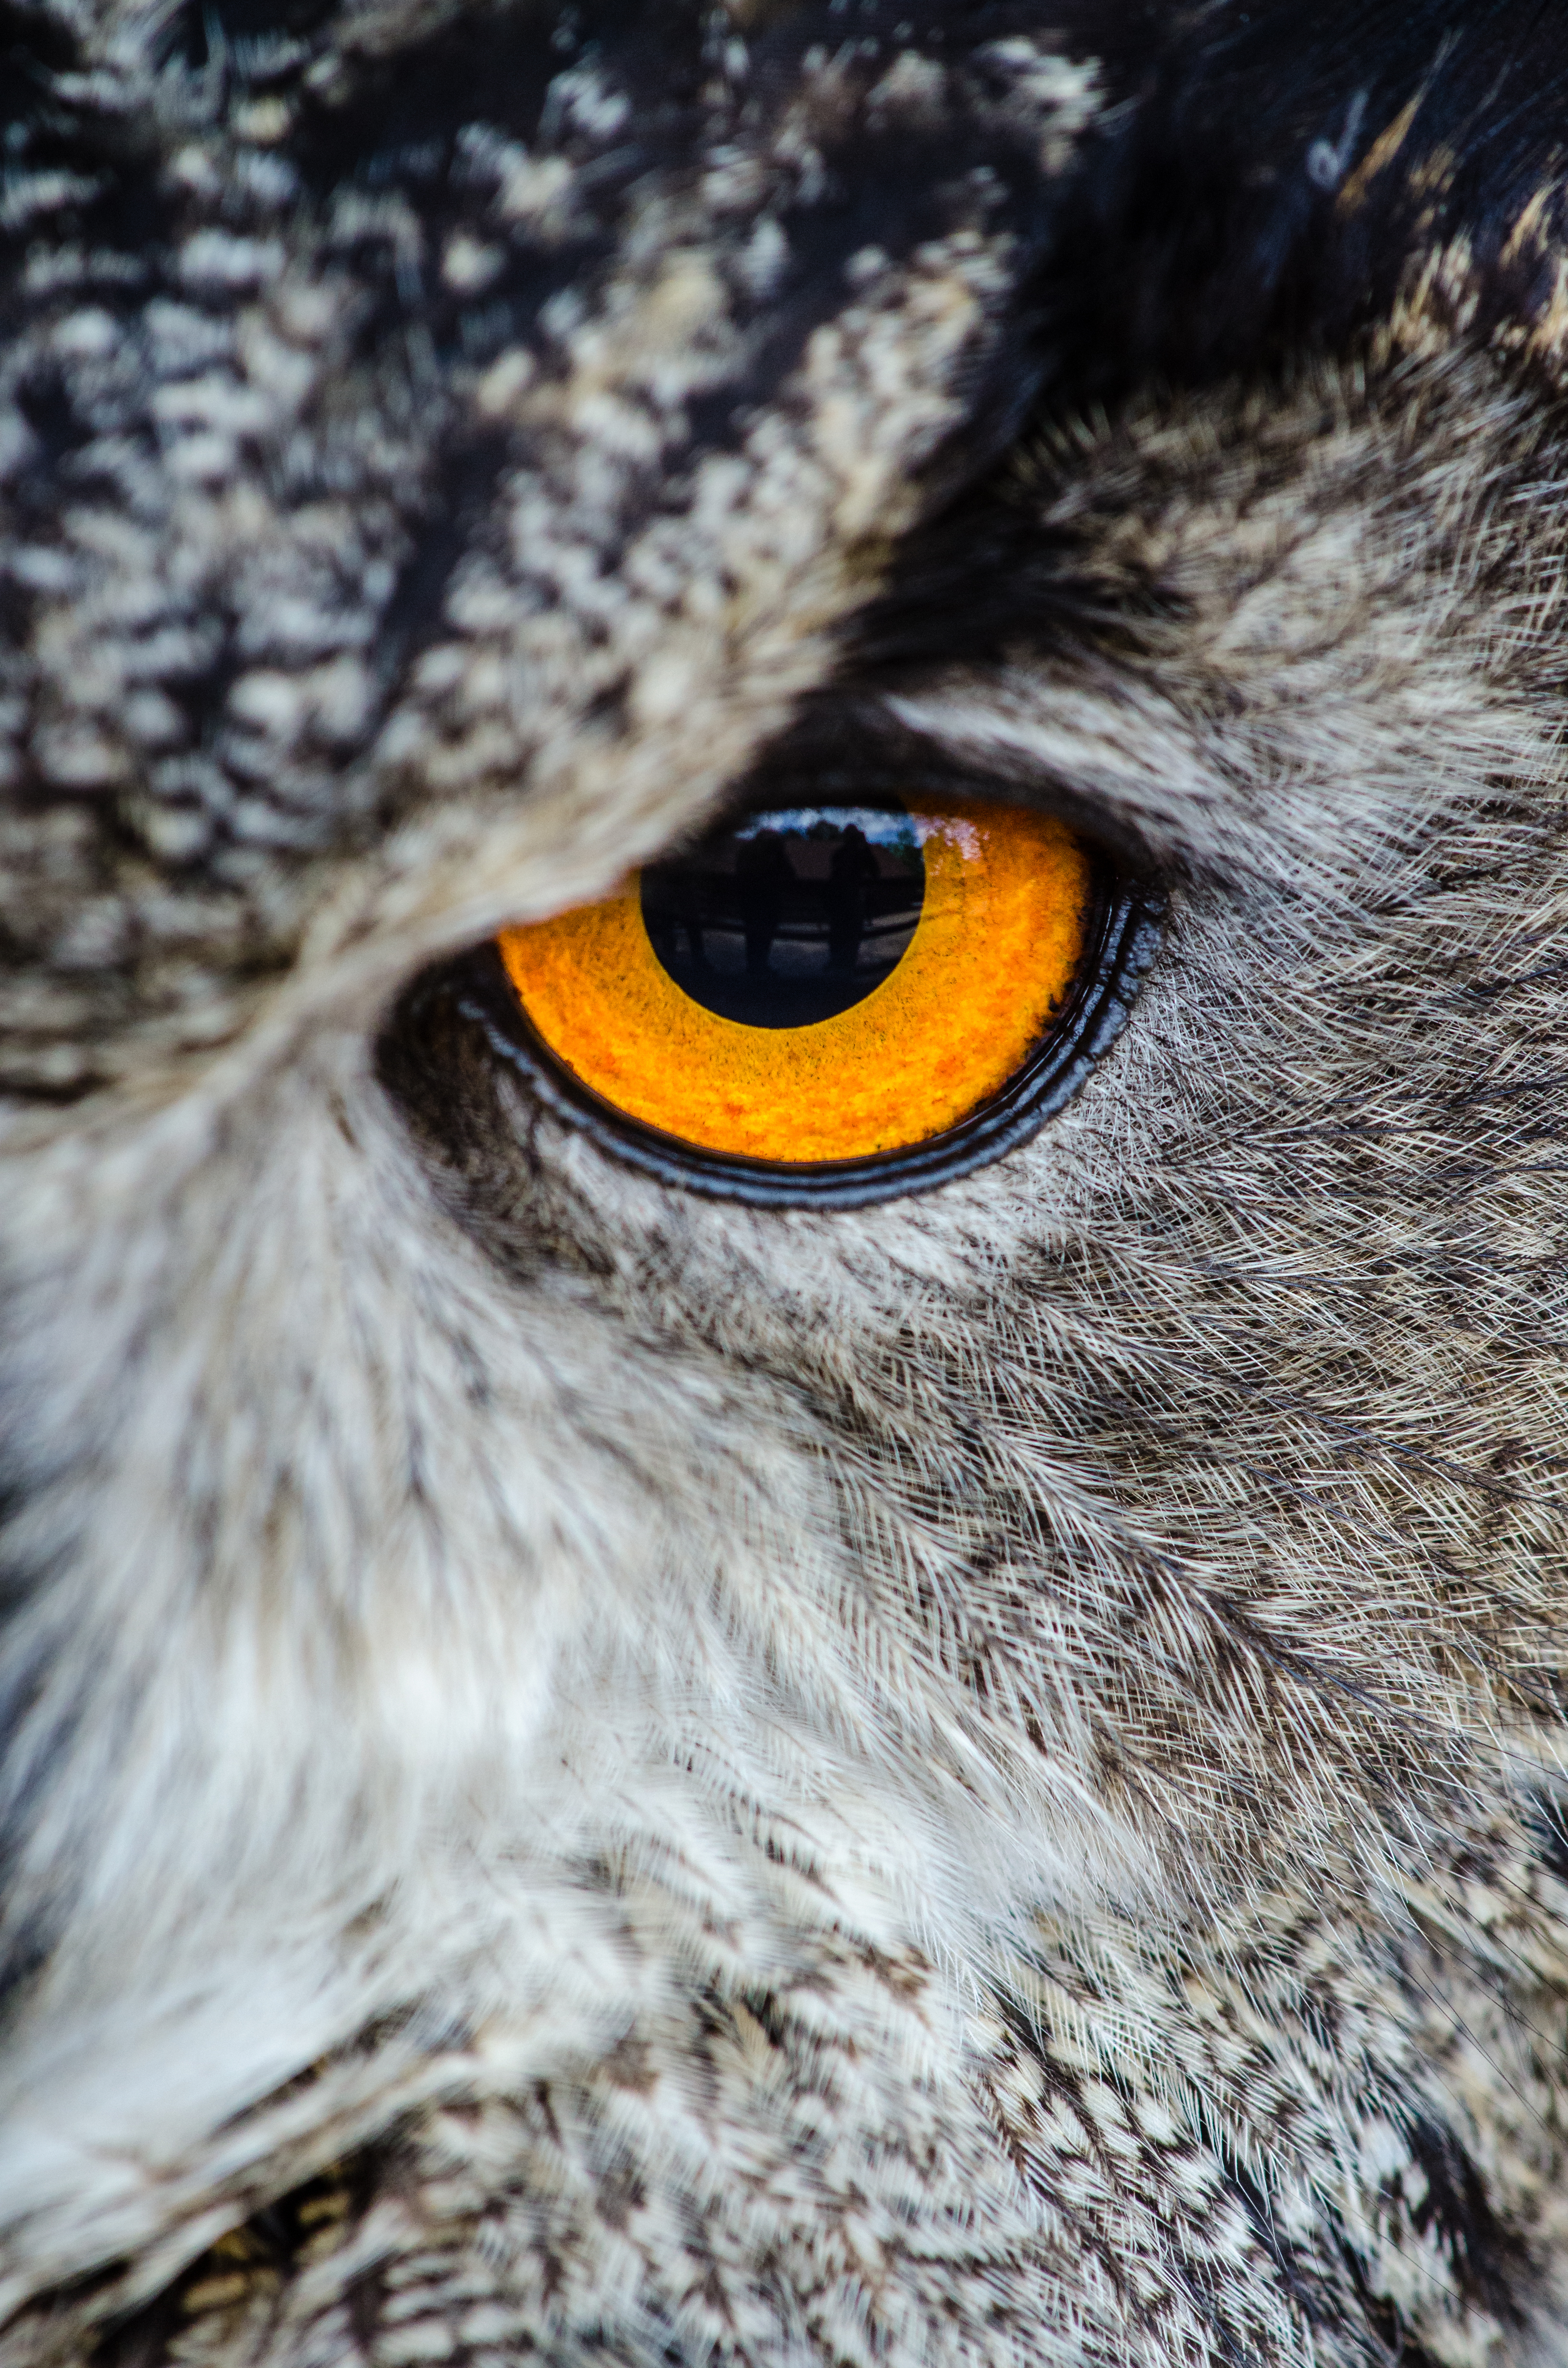
bird, animal, wildlife, zoo, beak, cat, eagle, owl, fauna, bird of prey, close up, whiskers, eye, vertebrate, tier, organ, vogel, tierpark, uhu, eule